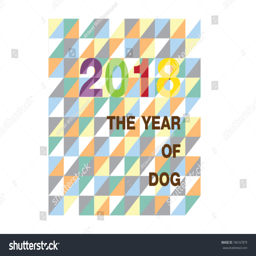
s colorful wording on background .